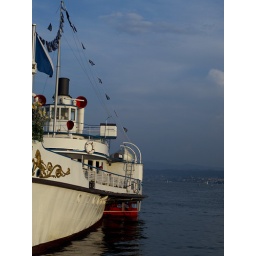
A big lake Zurich passenger ship at the quay in Zurich city.